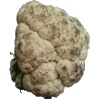
Label: Cauliflower 1